Achille D'Orsi

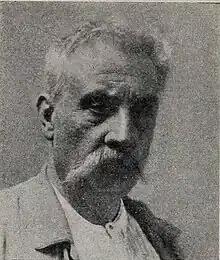

Achille D'Orsi (6 August 1845 – 8 February 1929) was an Italian sculptor from Naples. Like his Neapolitan contemporary, Vincenzo Gemito, he worked